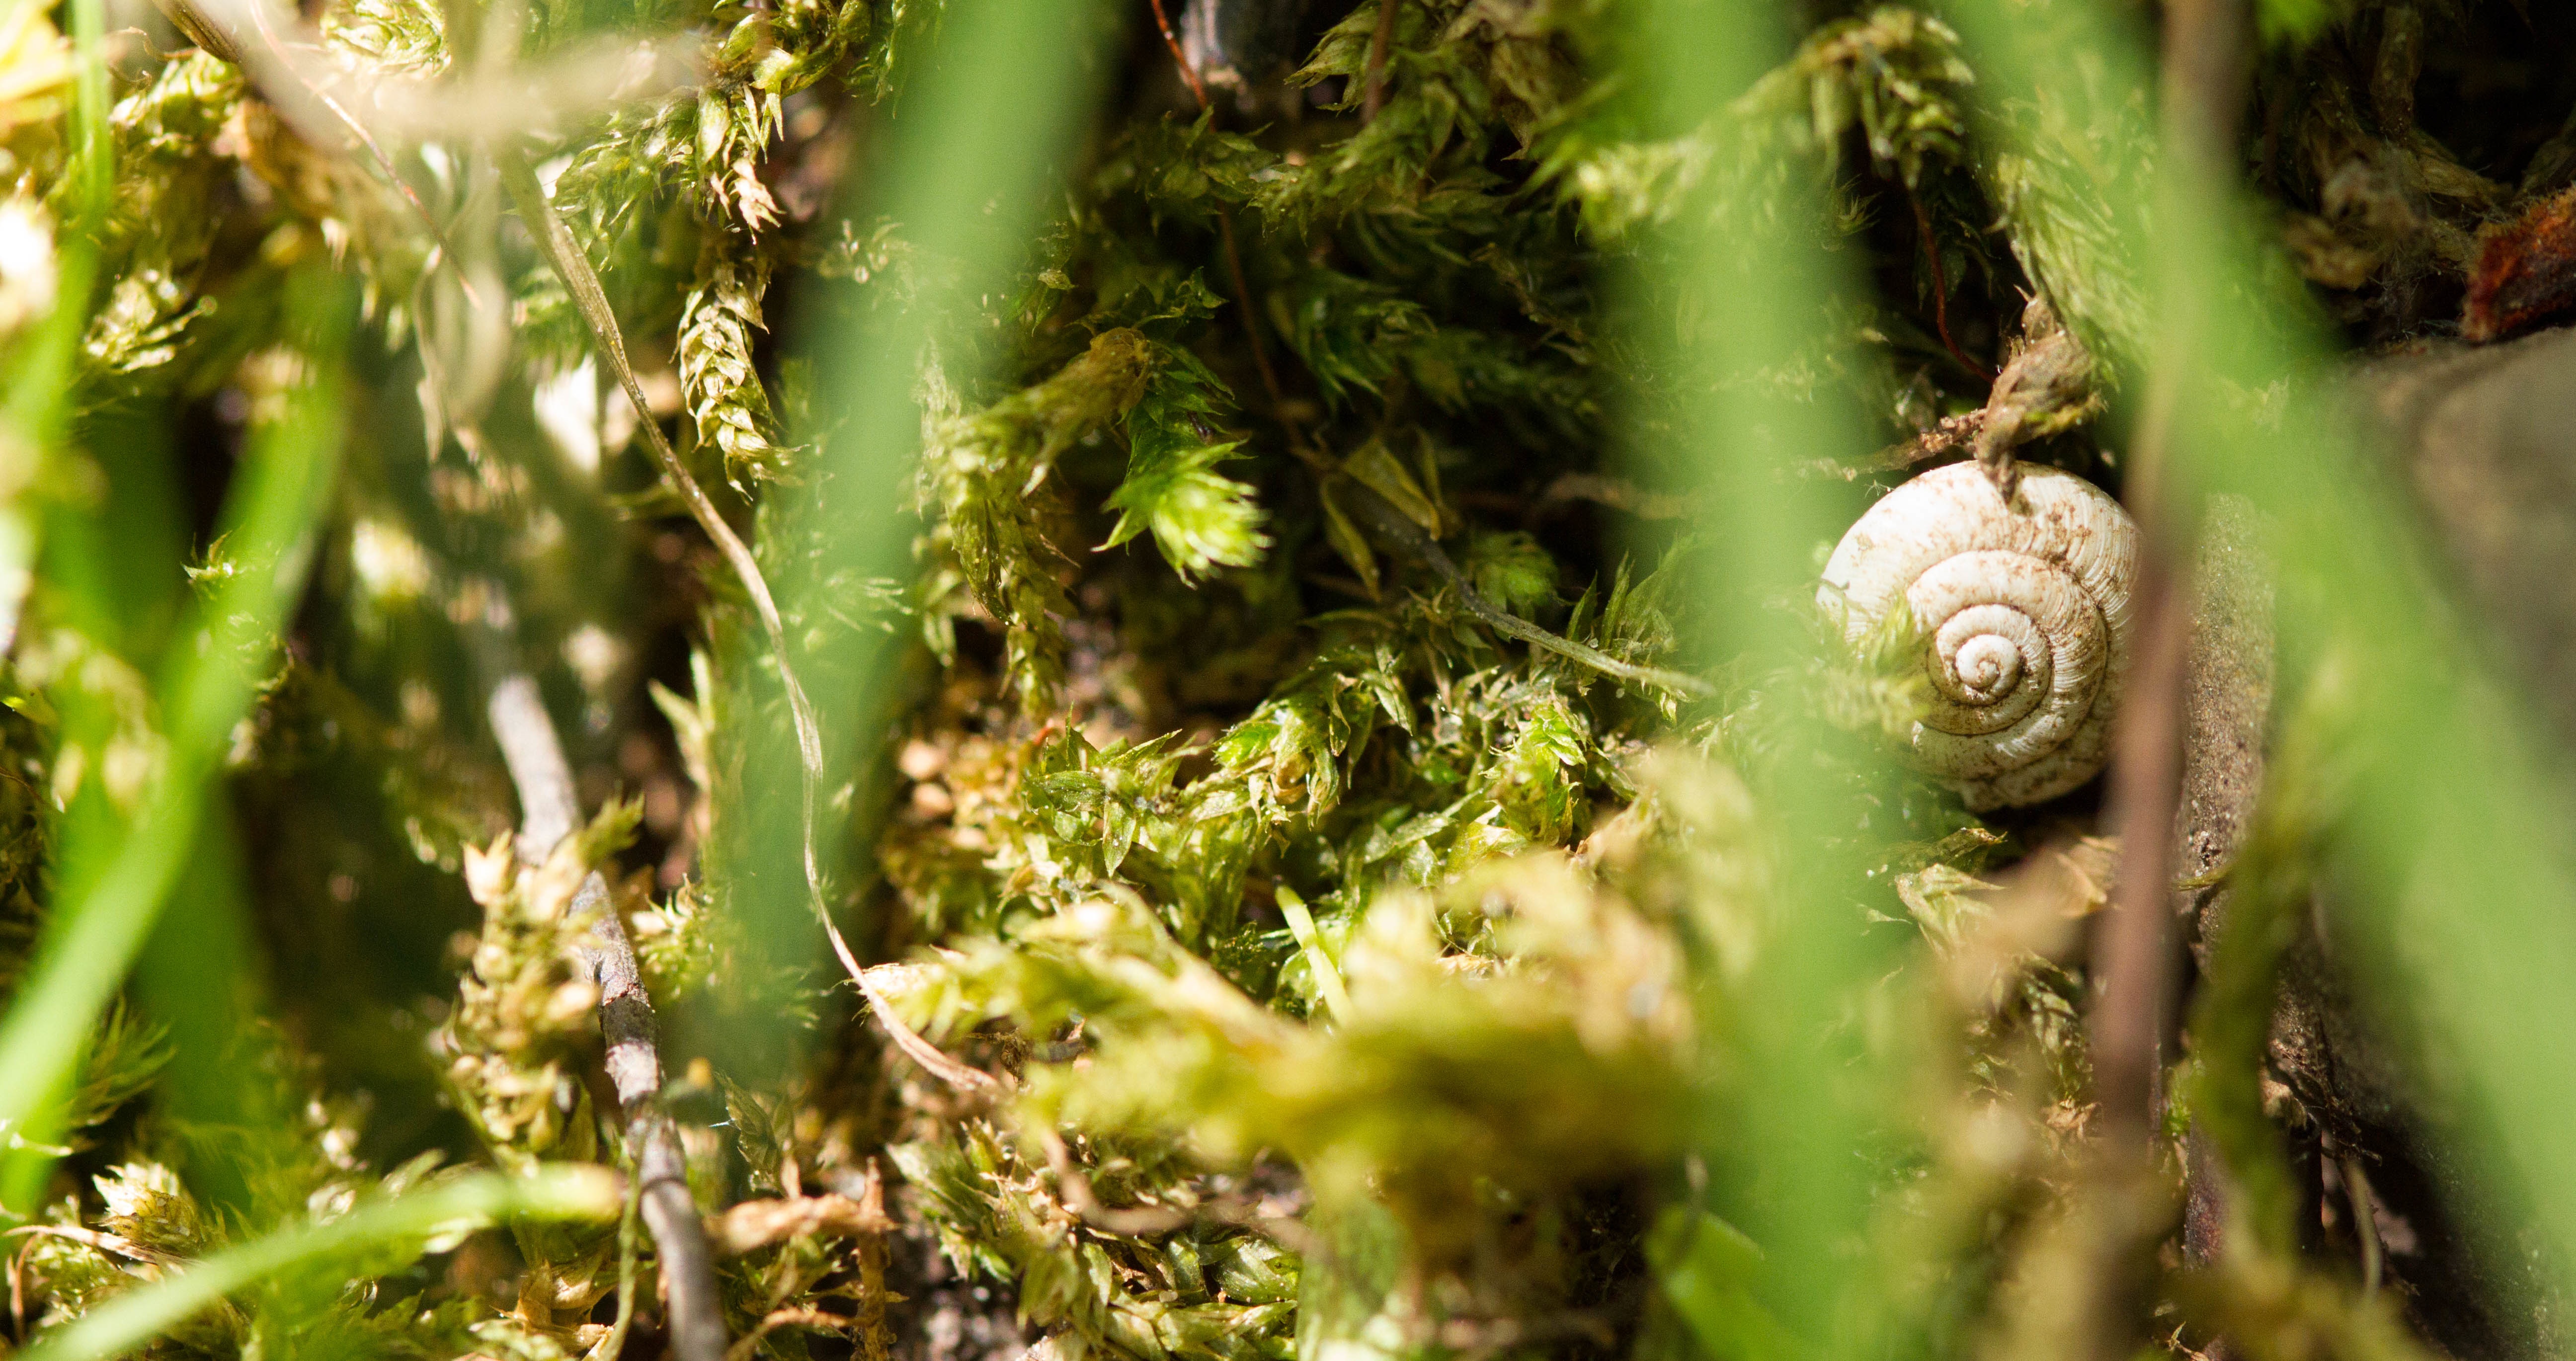
tree, nature, forest, grass, branch, plant, photography, sunlight, leaf, flower, wildlife, food, green, produce, botany, flora, fauna, invertebrate, wildflower, close up, habitat, macro photography, flowering plant, natural environment, grass family, land plant